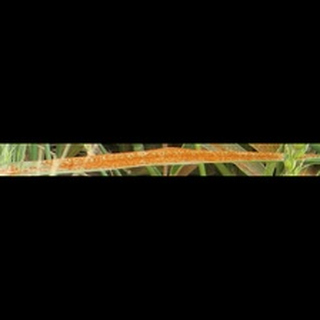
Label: wheat_brown_rust